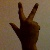
The image shows a hand gesture representing the number 3 in Indian Sign Language.